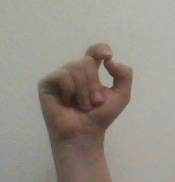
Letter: fa